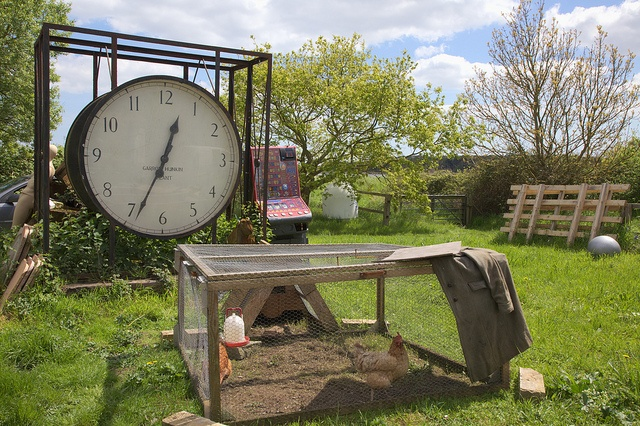
a field with a table clock and pieces of a fence
A large clock sitting in front of a wooden structure.
a large clock hanging in a frame next to chicken coop
A large clock in a back yard with a pen with a chicken in it
a small cage that is holding a brown chicken in it